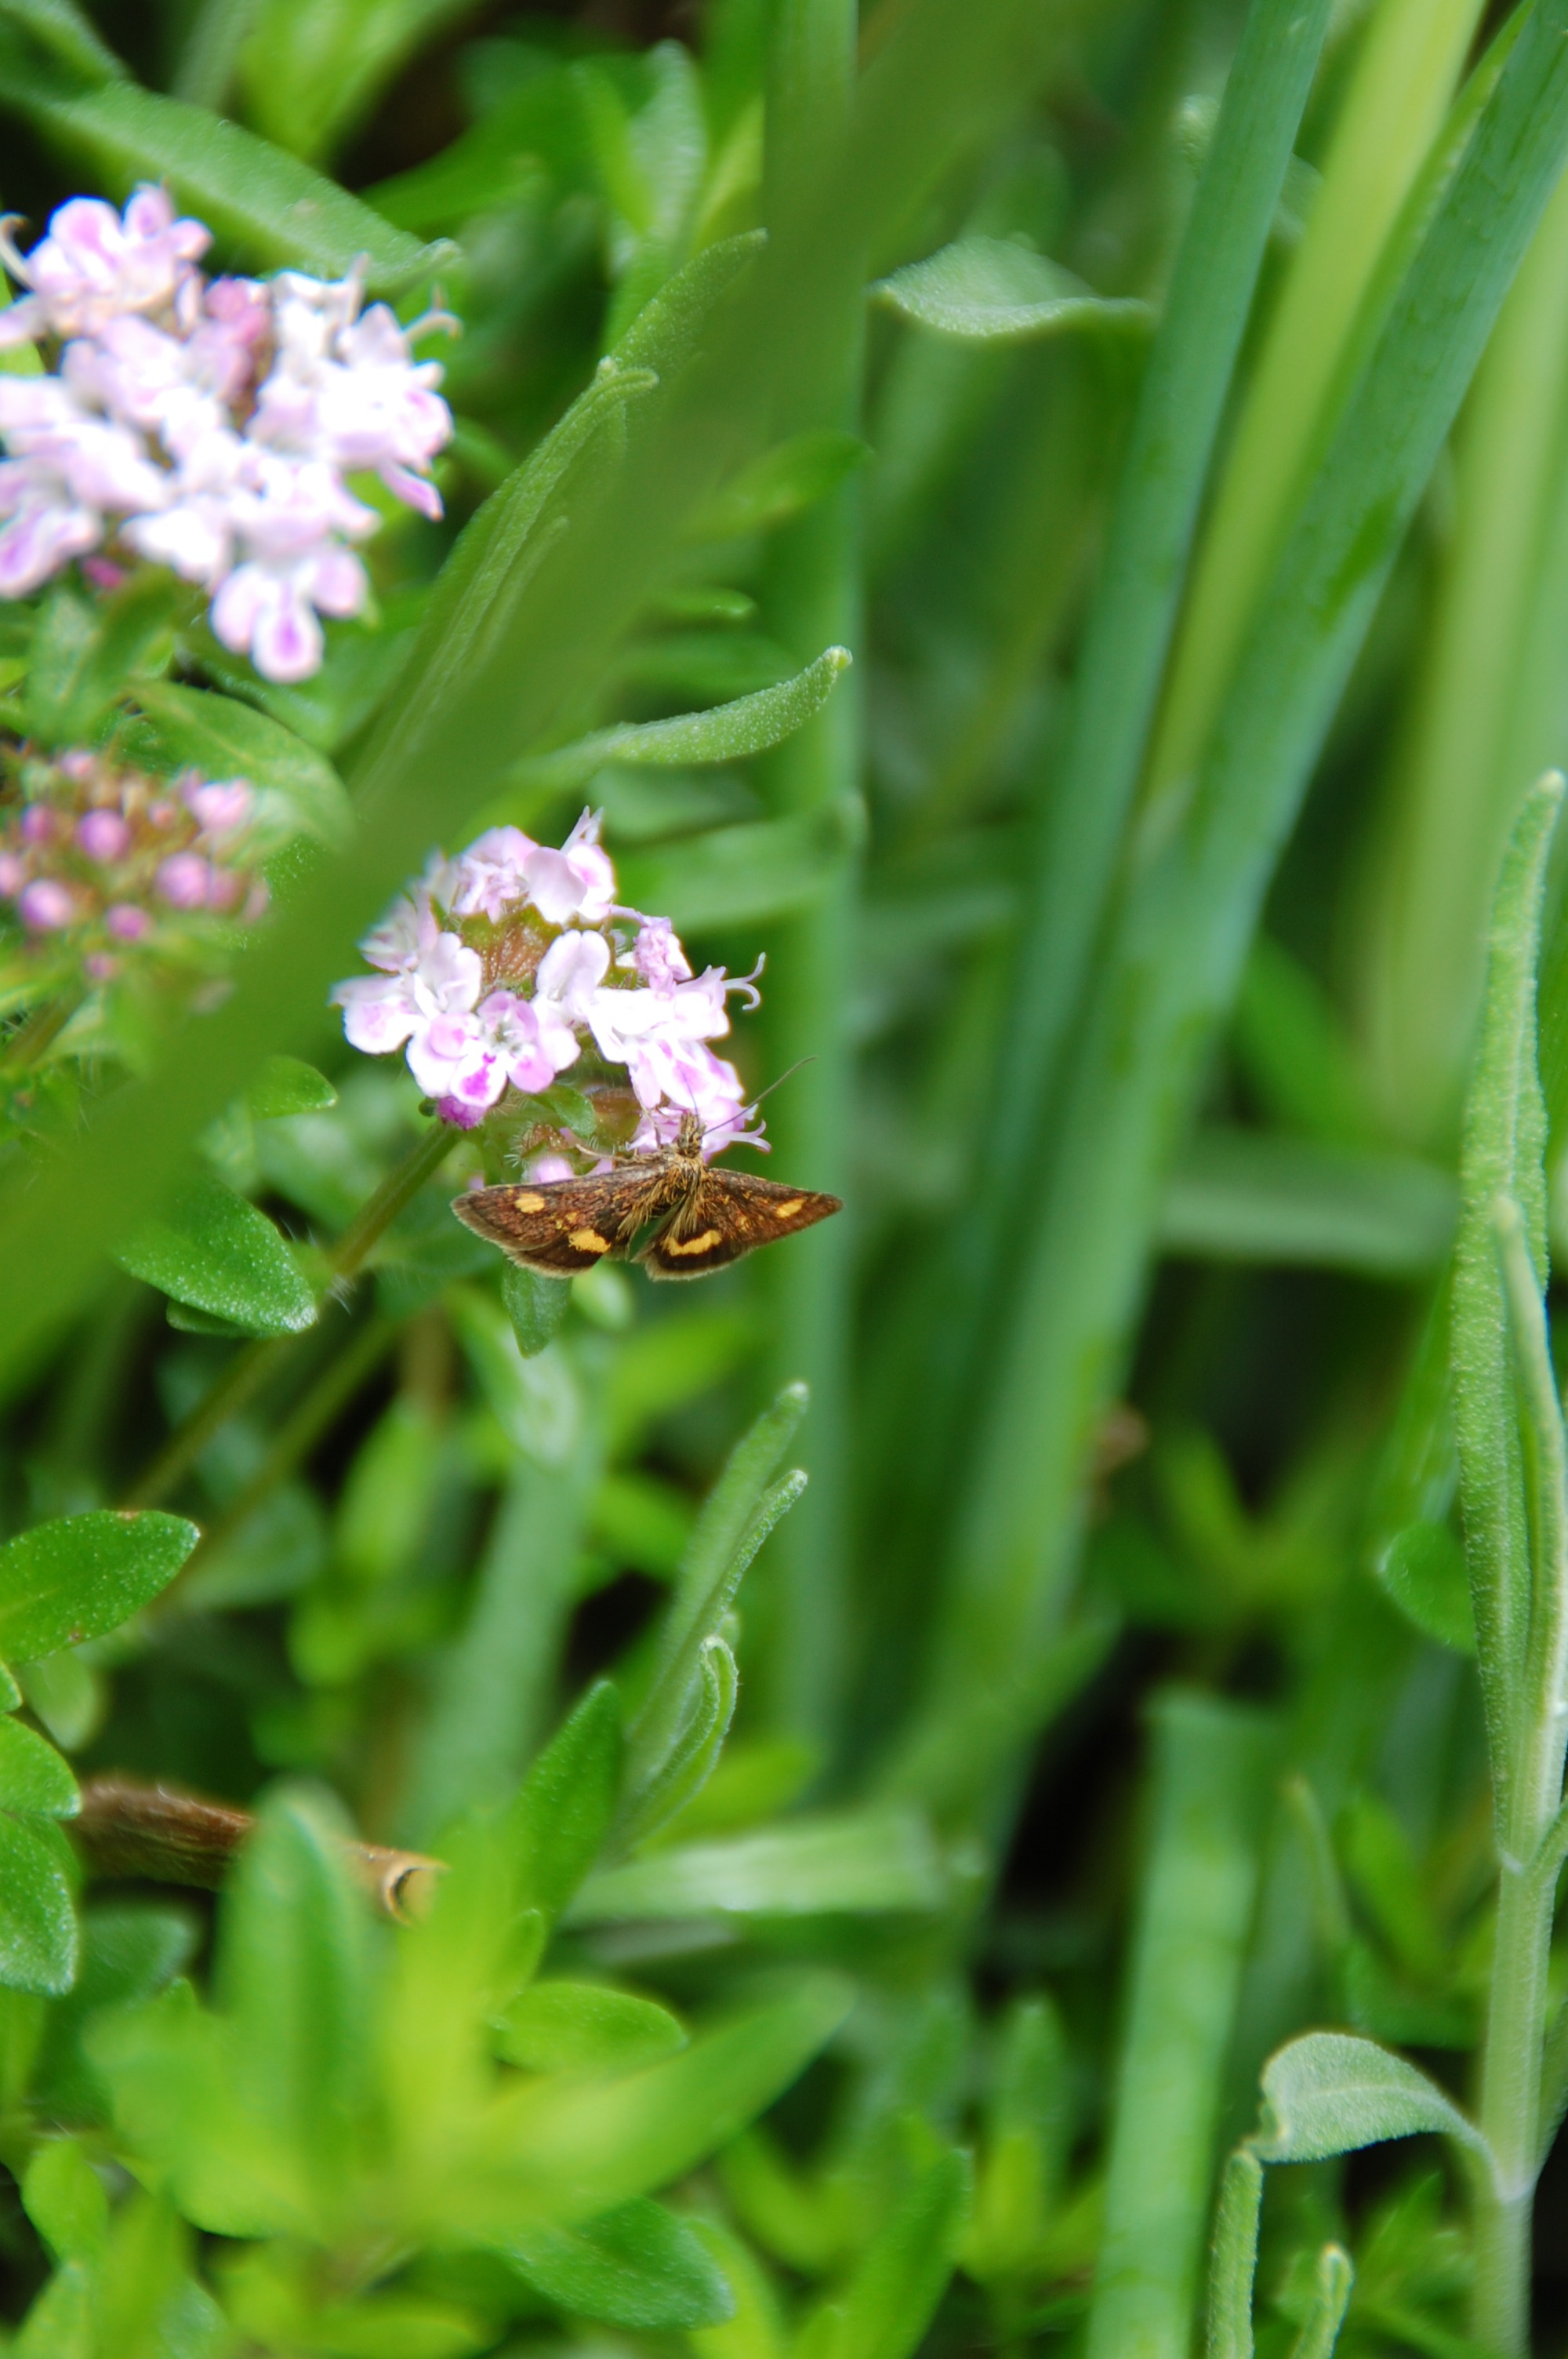
nature, grass, plant, lawn, meadow, flower, spring, green, herb, produce, insect, botany, butterfly, garden, flora, wildflower, flowers, macro photography, flowering plant, grass family, plant stem, land plant